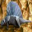
Label: dinosaur